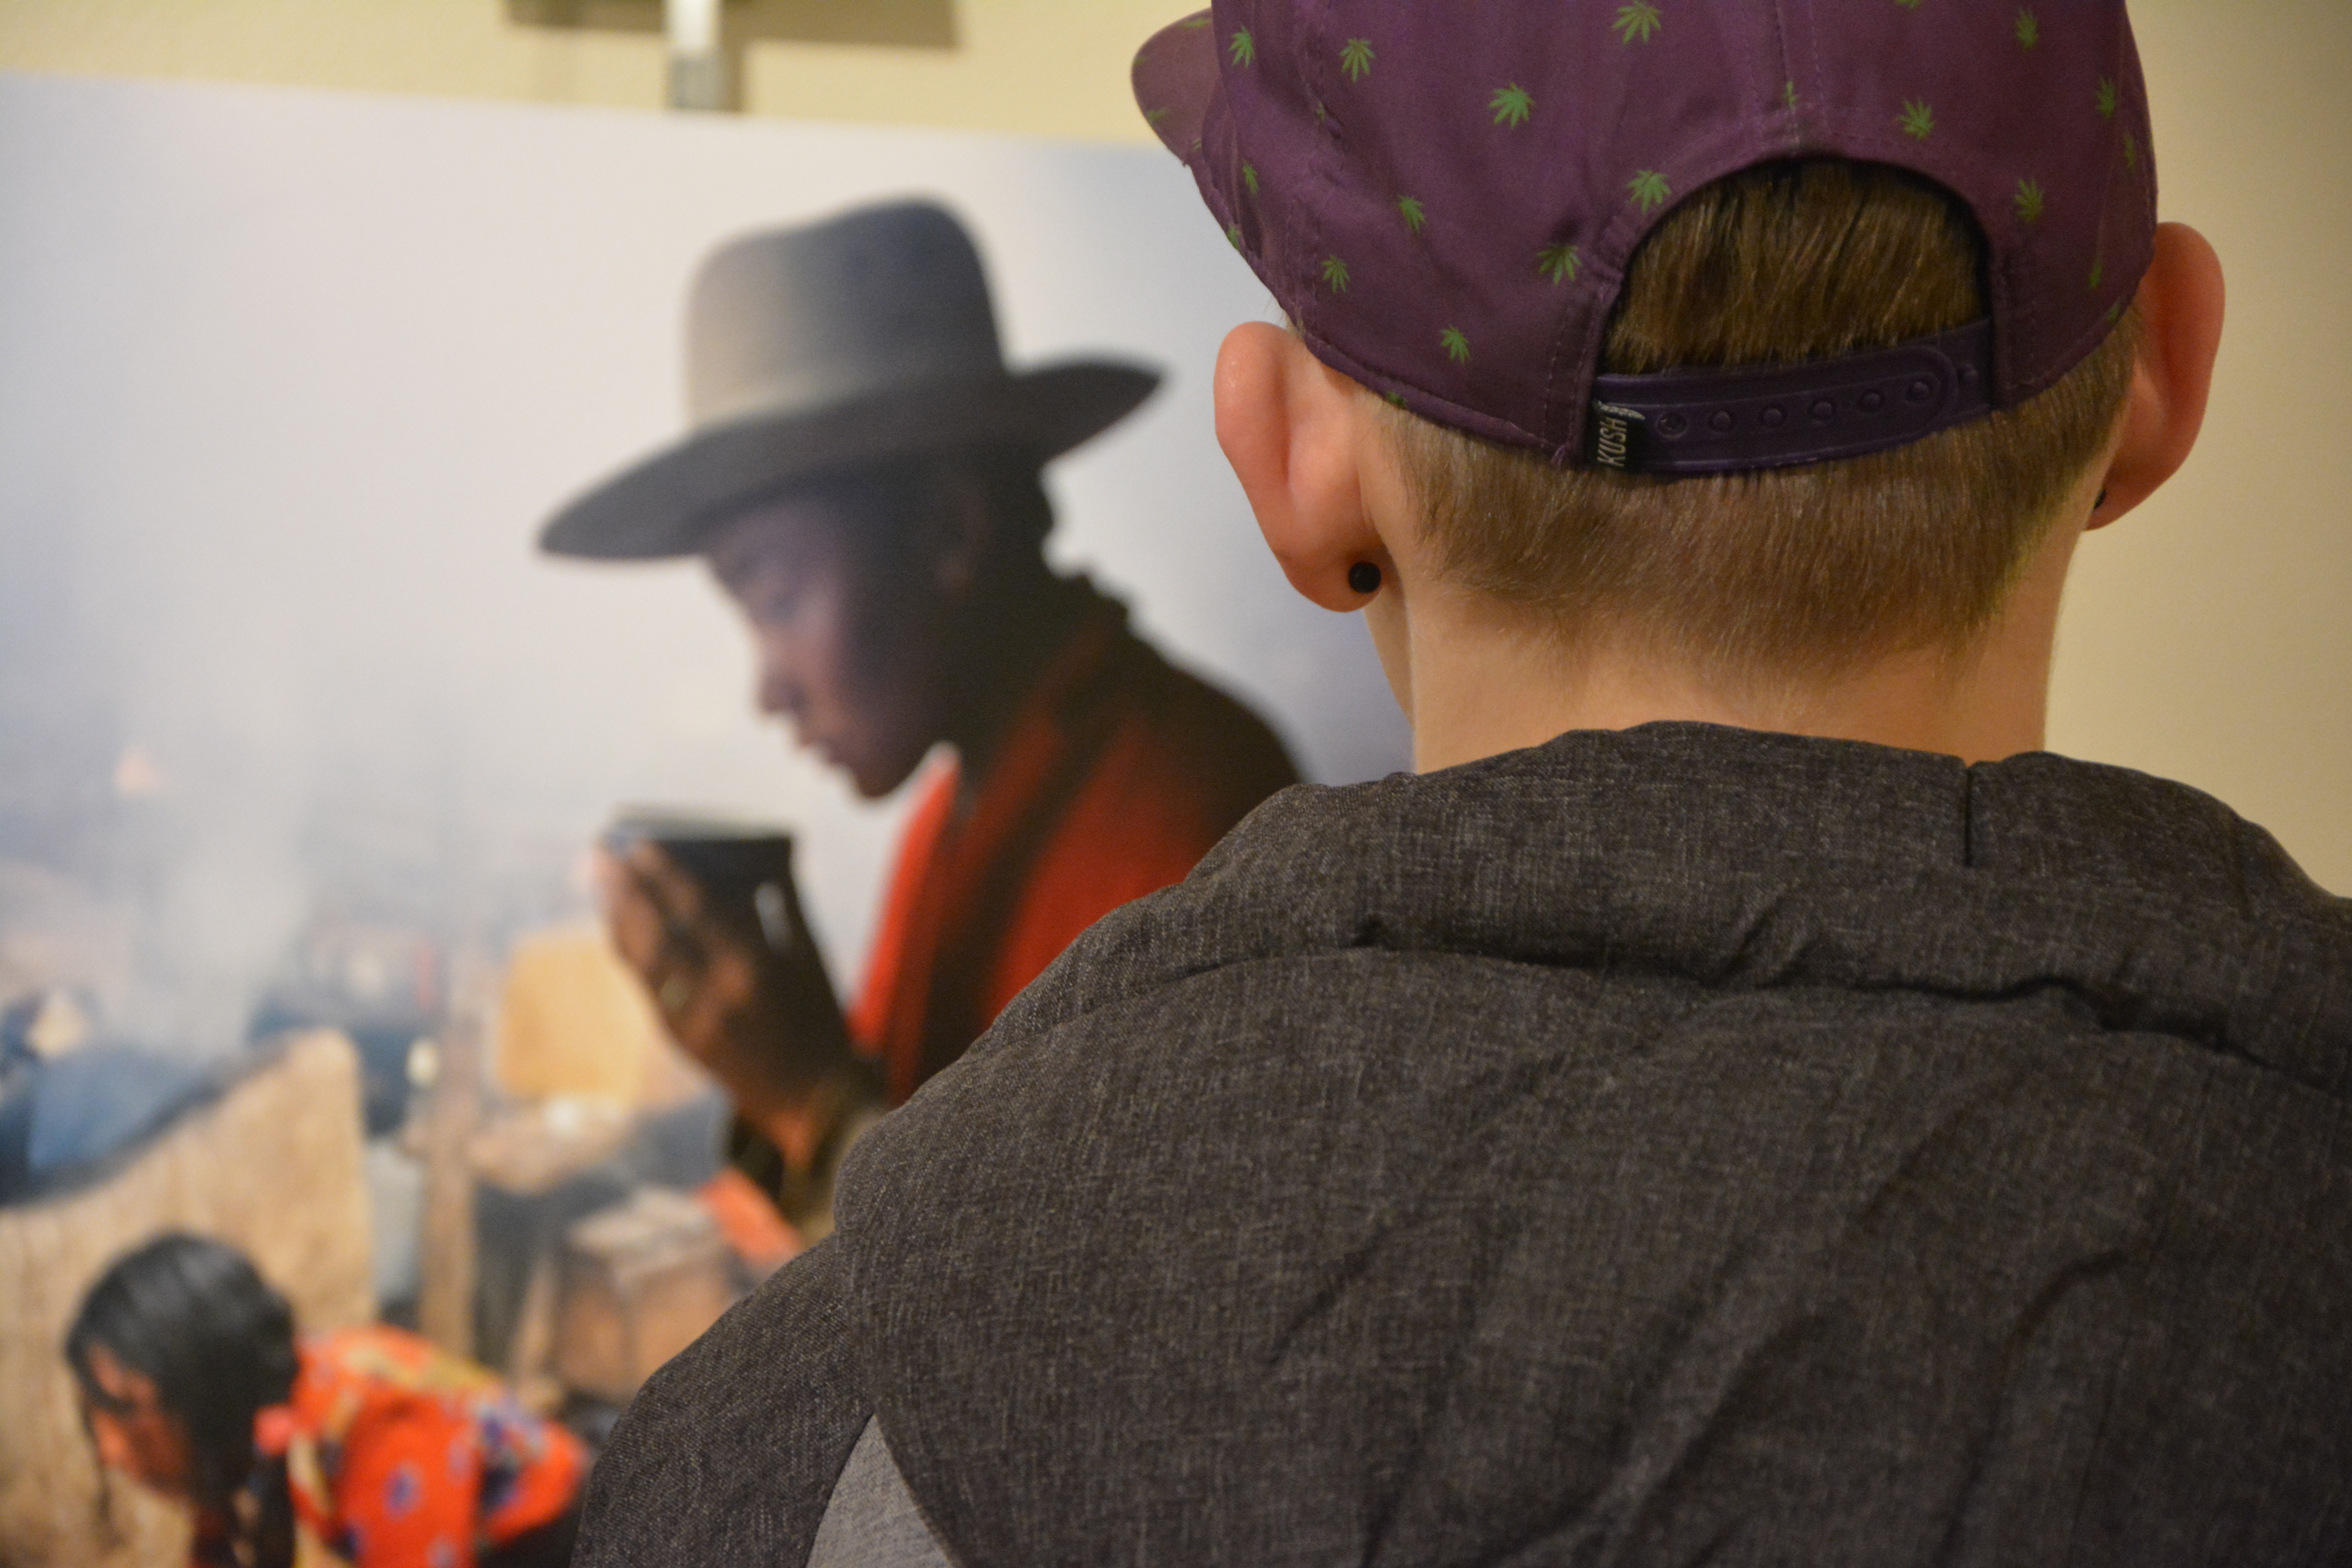
person, photo, military, soldier, color, show, hat, clothing, experience, observer, steve mccurry